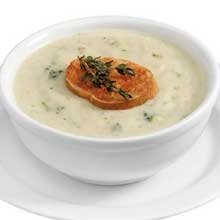
Item Name: Campbells Frozen Condensed Cream of Broccoli Soup - 4 lb. tray, 3 per case
Bullet Point: Ships frozen, CANNOT be cancelled after being processed.
Product Description: Campbells Frozen Condensed Cream of Broccoli Soup - 4 lb. tray, 3 per case Bright green broccoli, fresh cream, and delicate seasoning make this soup a tantalizing treat. This soup is part of our Classics Collection. Campbells Soups are made from the finest ingredients, for the real food taste that distinguishes a great bowl of soup. Campbells Soups are made with real stocks, bright crisp vegetables, no added MSG and zero grams of trans fat. Campbells frozen condensed soups are primarily water reconstituted with the exception of our Boston Clam Chowders, New England Clam Chowders and Poblano Corn Chowders. Water reconstitution is designed to save you over $1/gallon of soup! Campbells frozen condensed soup packaging is designed with the needs of your operation in mind. Campbells split pack tray allows for quicker preparation time, allows you to make as little as 1/2 gallon at a time with the tray acting as a measuring device for reconstitution. The compact 3-tray ensemble allows you to offer more varieties while maximizing your freezer space. Each individual tub of soup is conveniently labeled with nutrionals, preparation and handling instructions.
Value: 3.0
Unit: Count

Price: 119.41